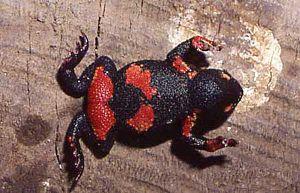
Melanophryniscus atroluteus est une espèce d'amphibiens de la famille des Bufonidae.